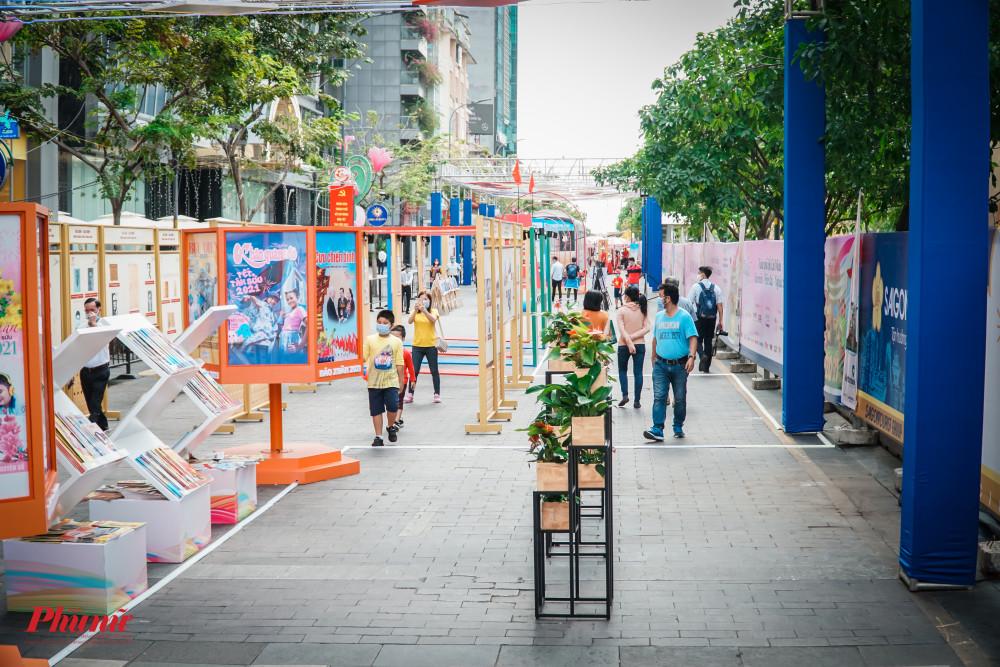
có nhiều người đang xuất hiện ở trong khung hình